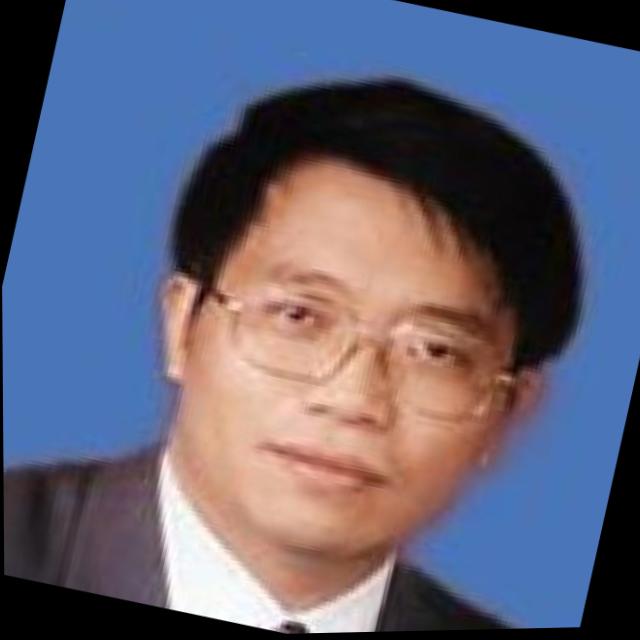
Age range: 45-64